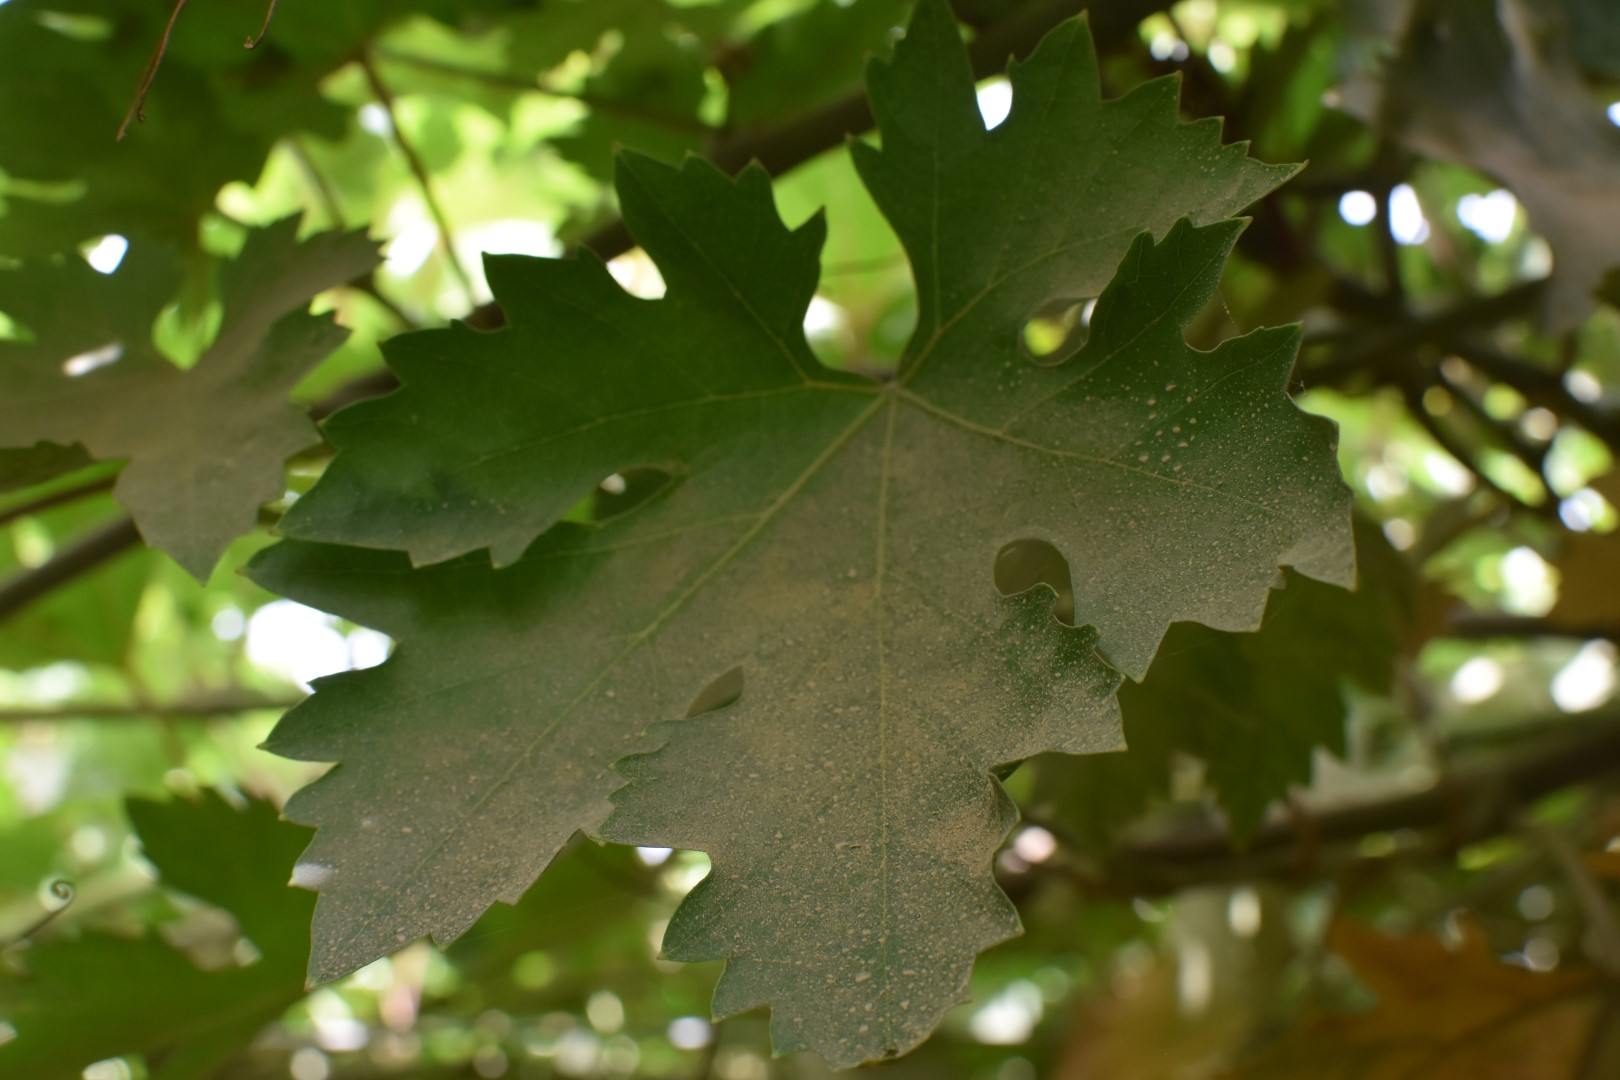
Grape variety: Riasi